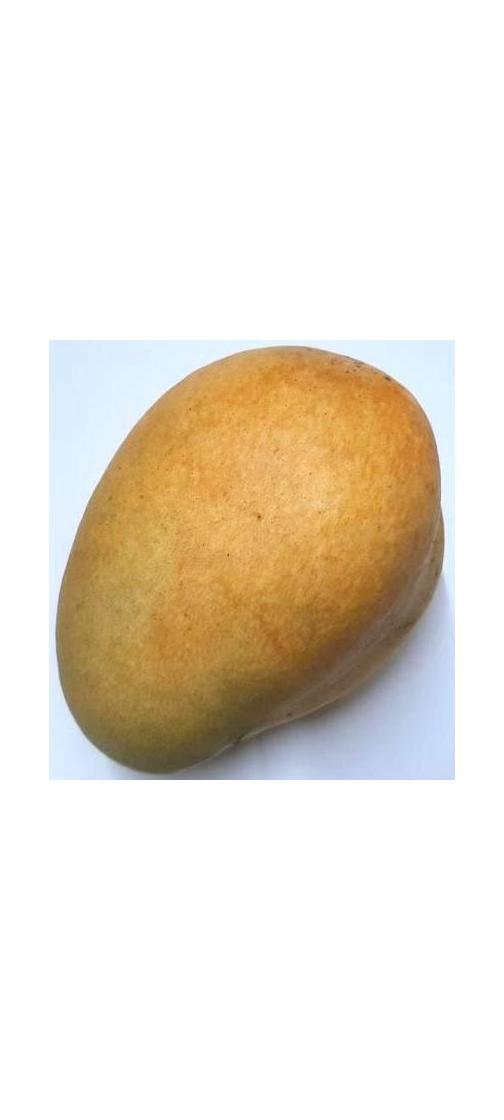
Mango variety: Bari-11